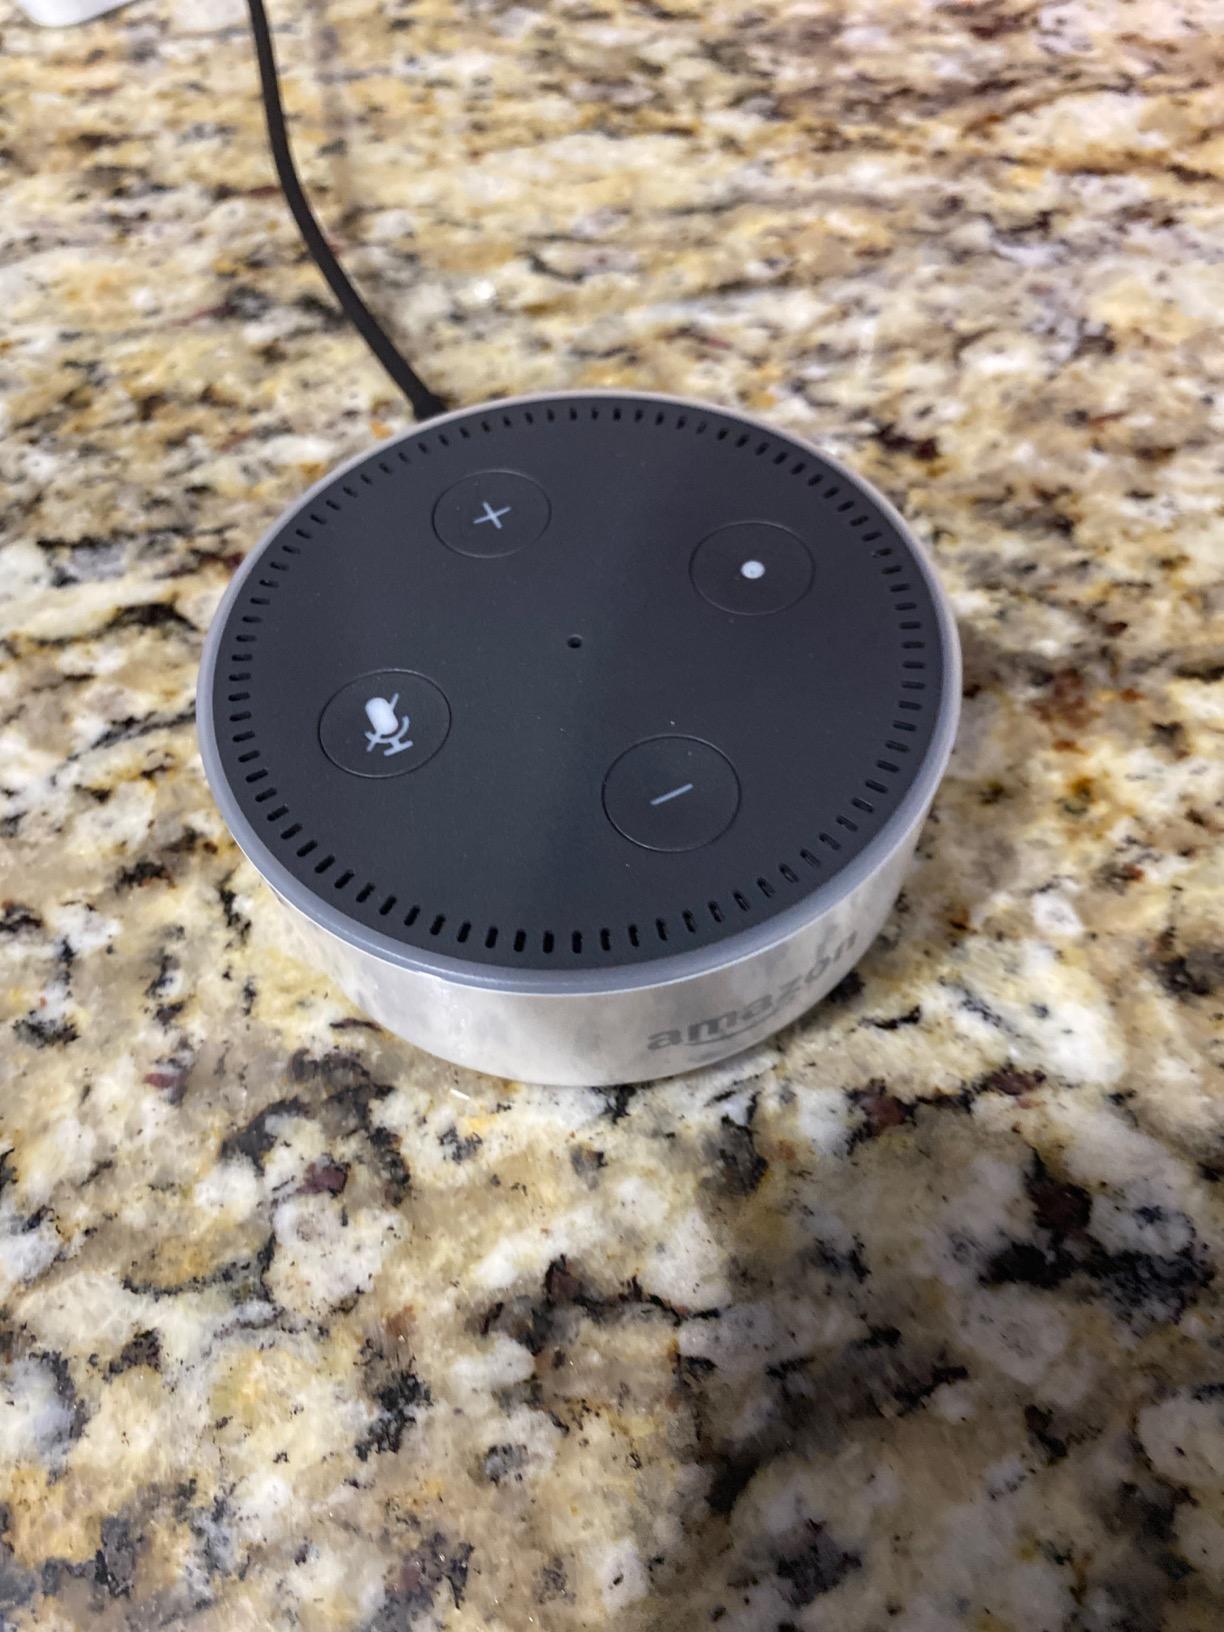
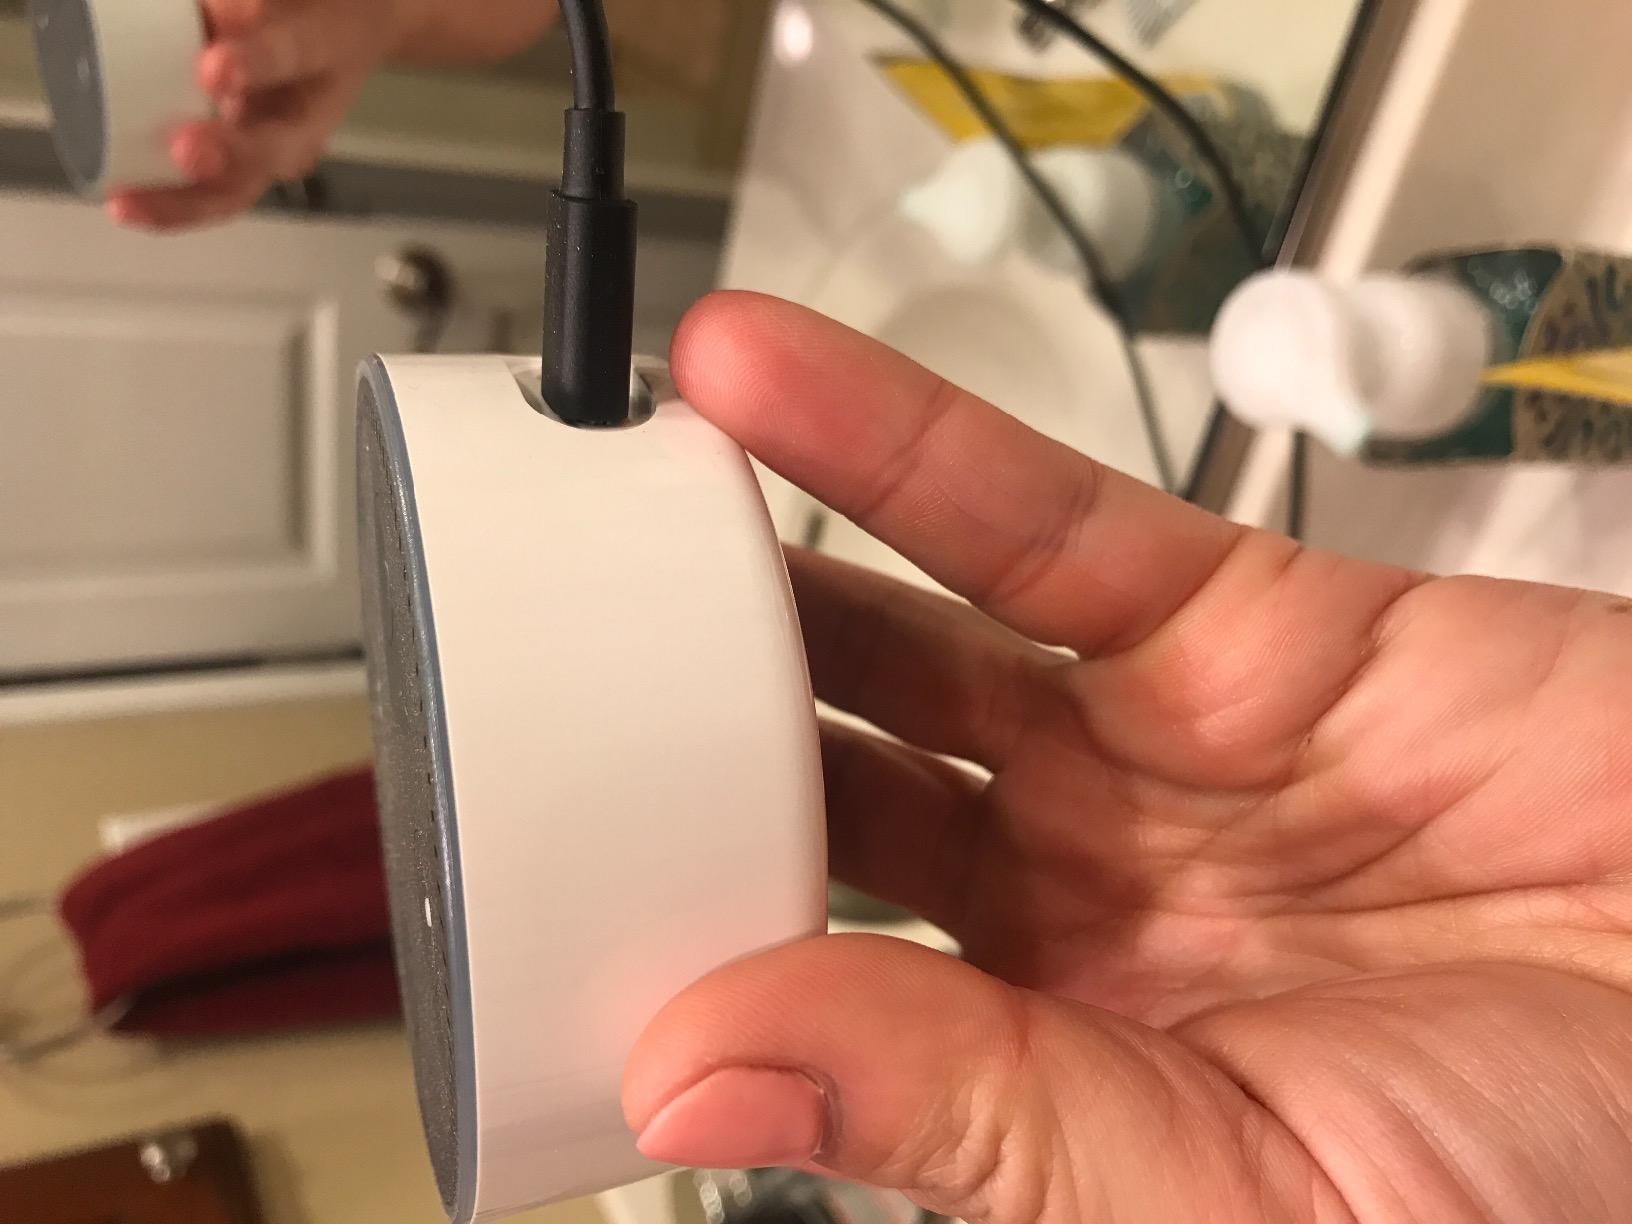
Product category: speaker
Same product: yes